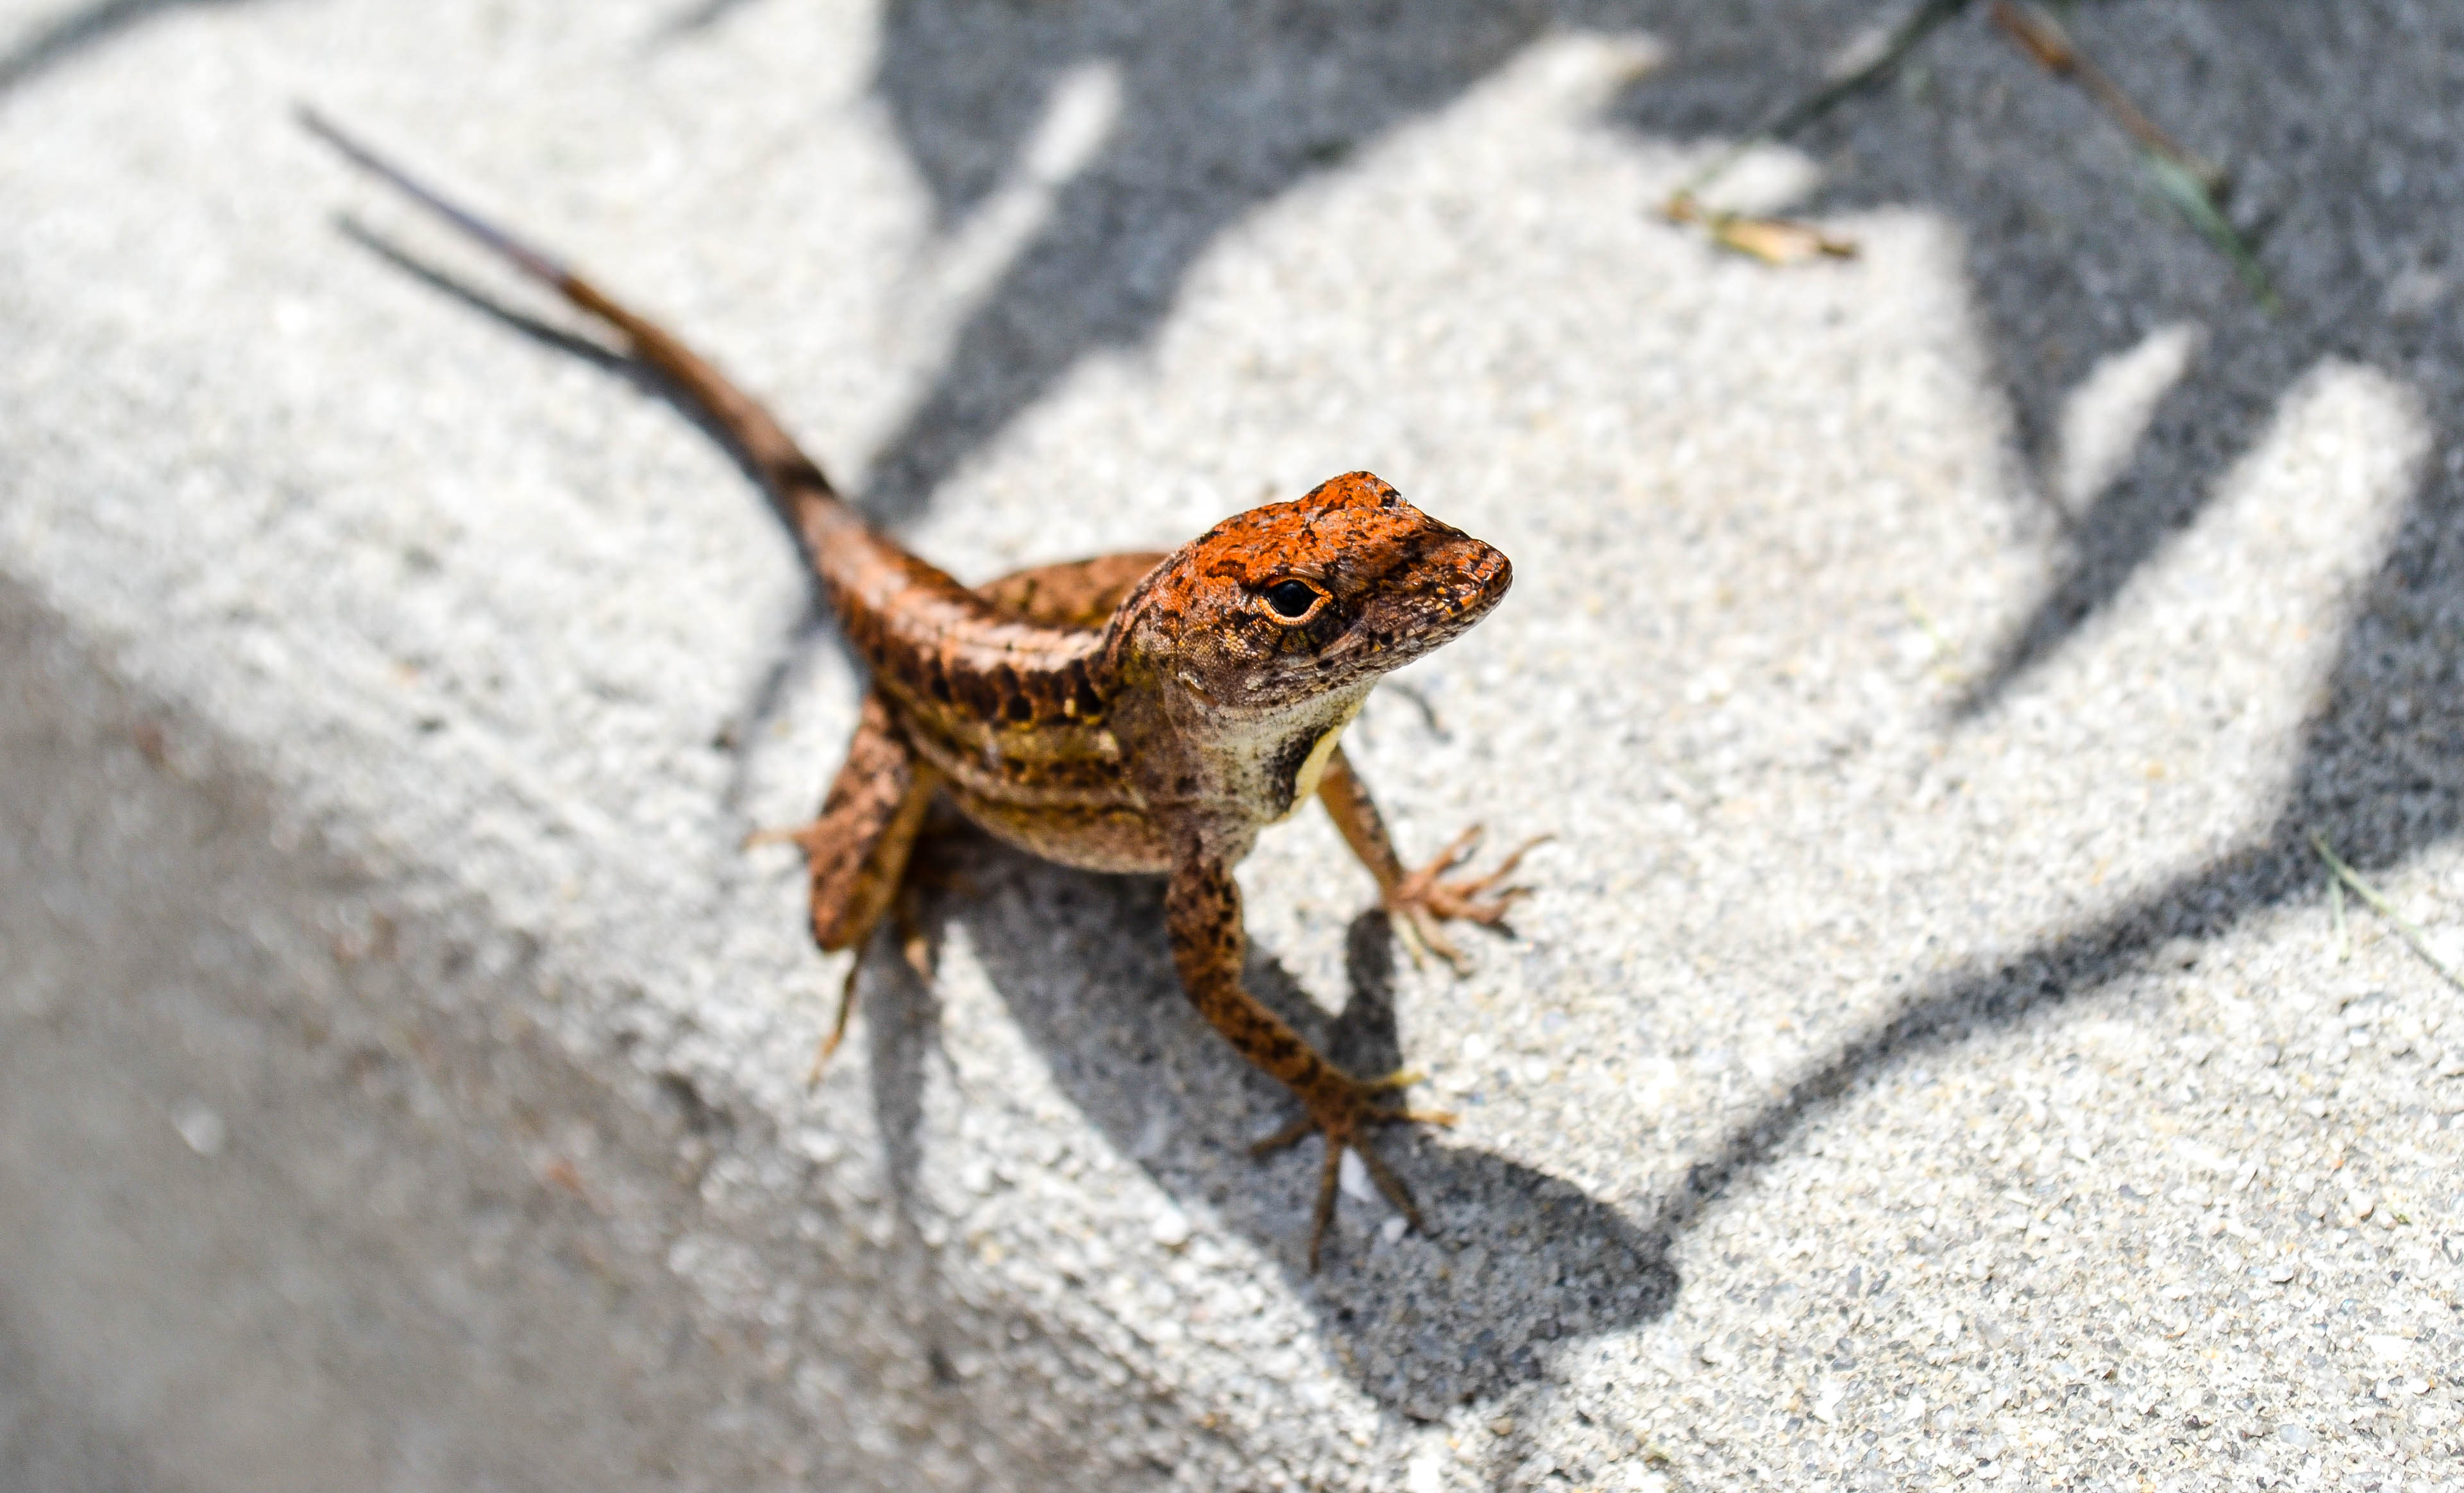
wildlife, shadow, reptile, amphibian, fauna, lizard, concrete, close up, outdoors, vertebrate, depth of field, agamidae, scaled reptile